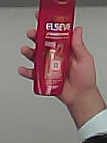
Product: loreal_shampoo